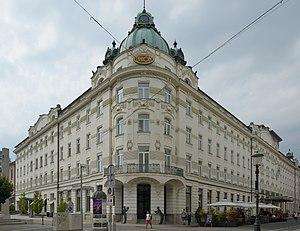
Le Grand Hotel Union est un hôtel quatre étoiles situé près du centre de Ljubljana, la capitale de la Slovénie.